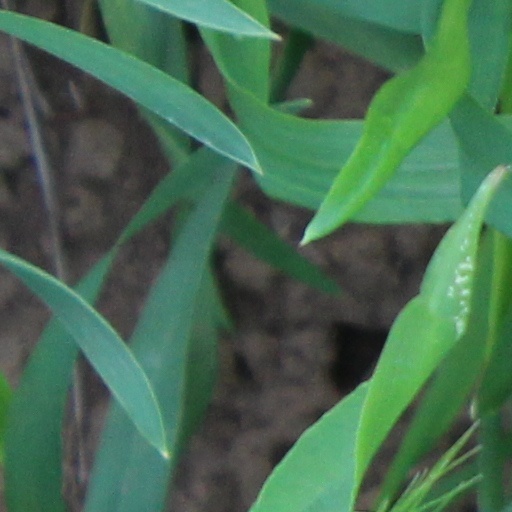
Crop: wheat